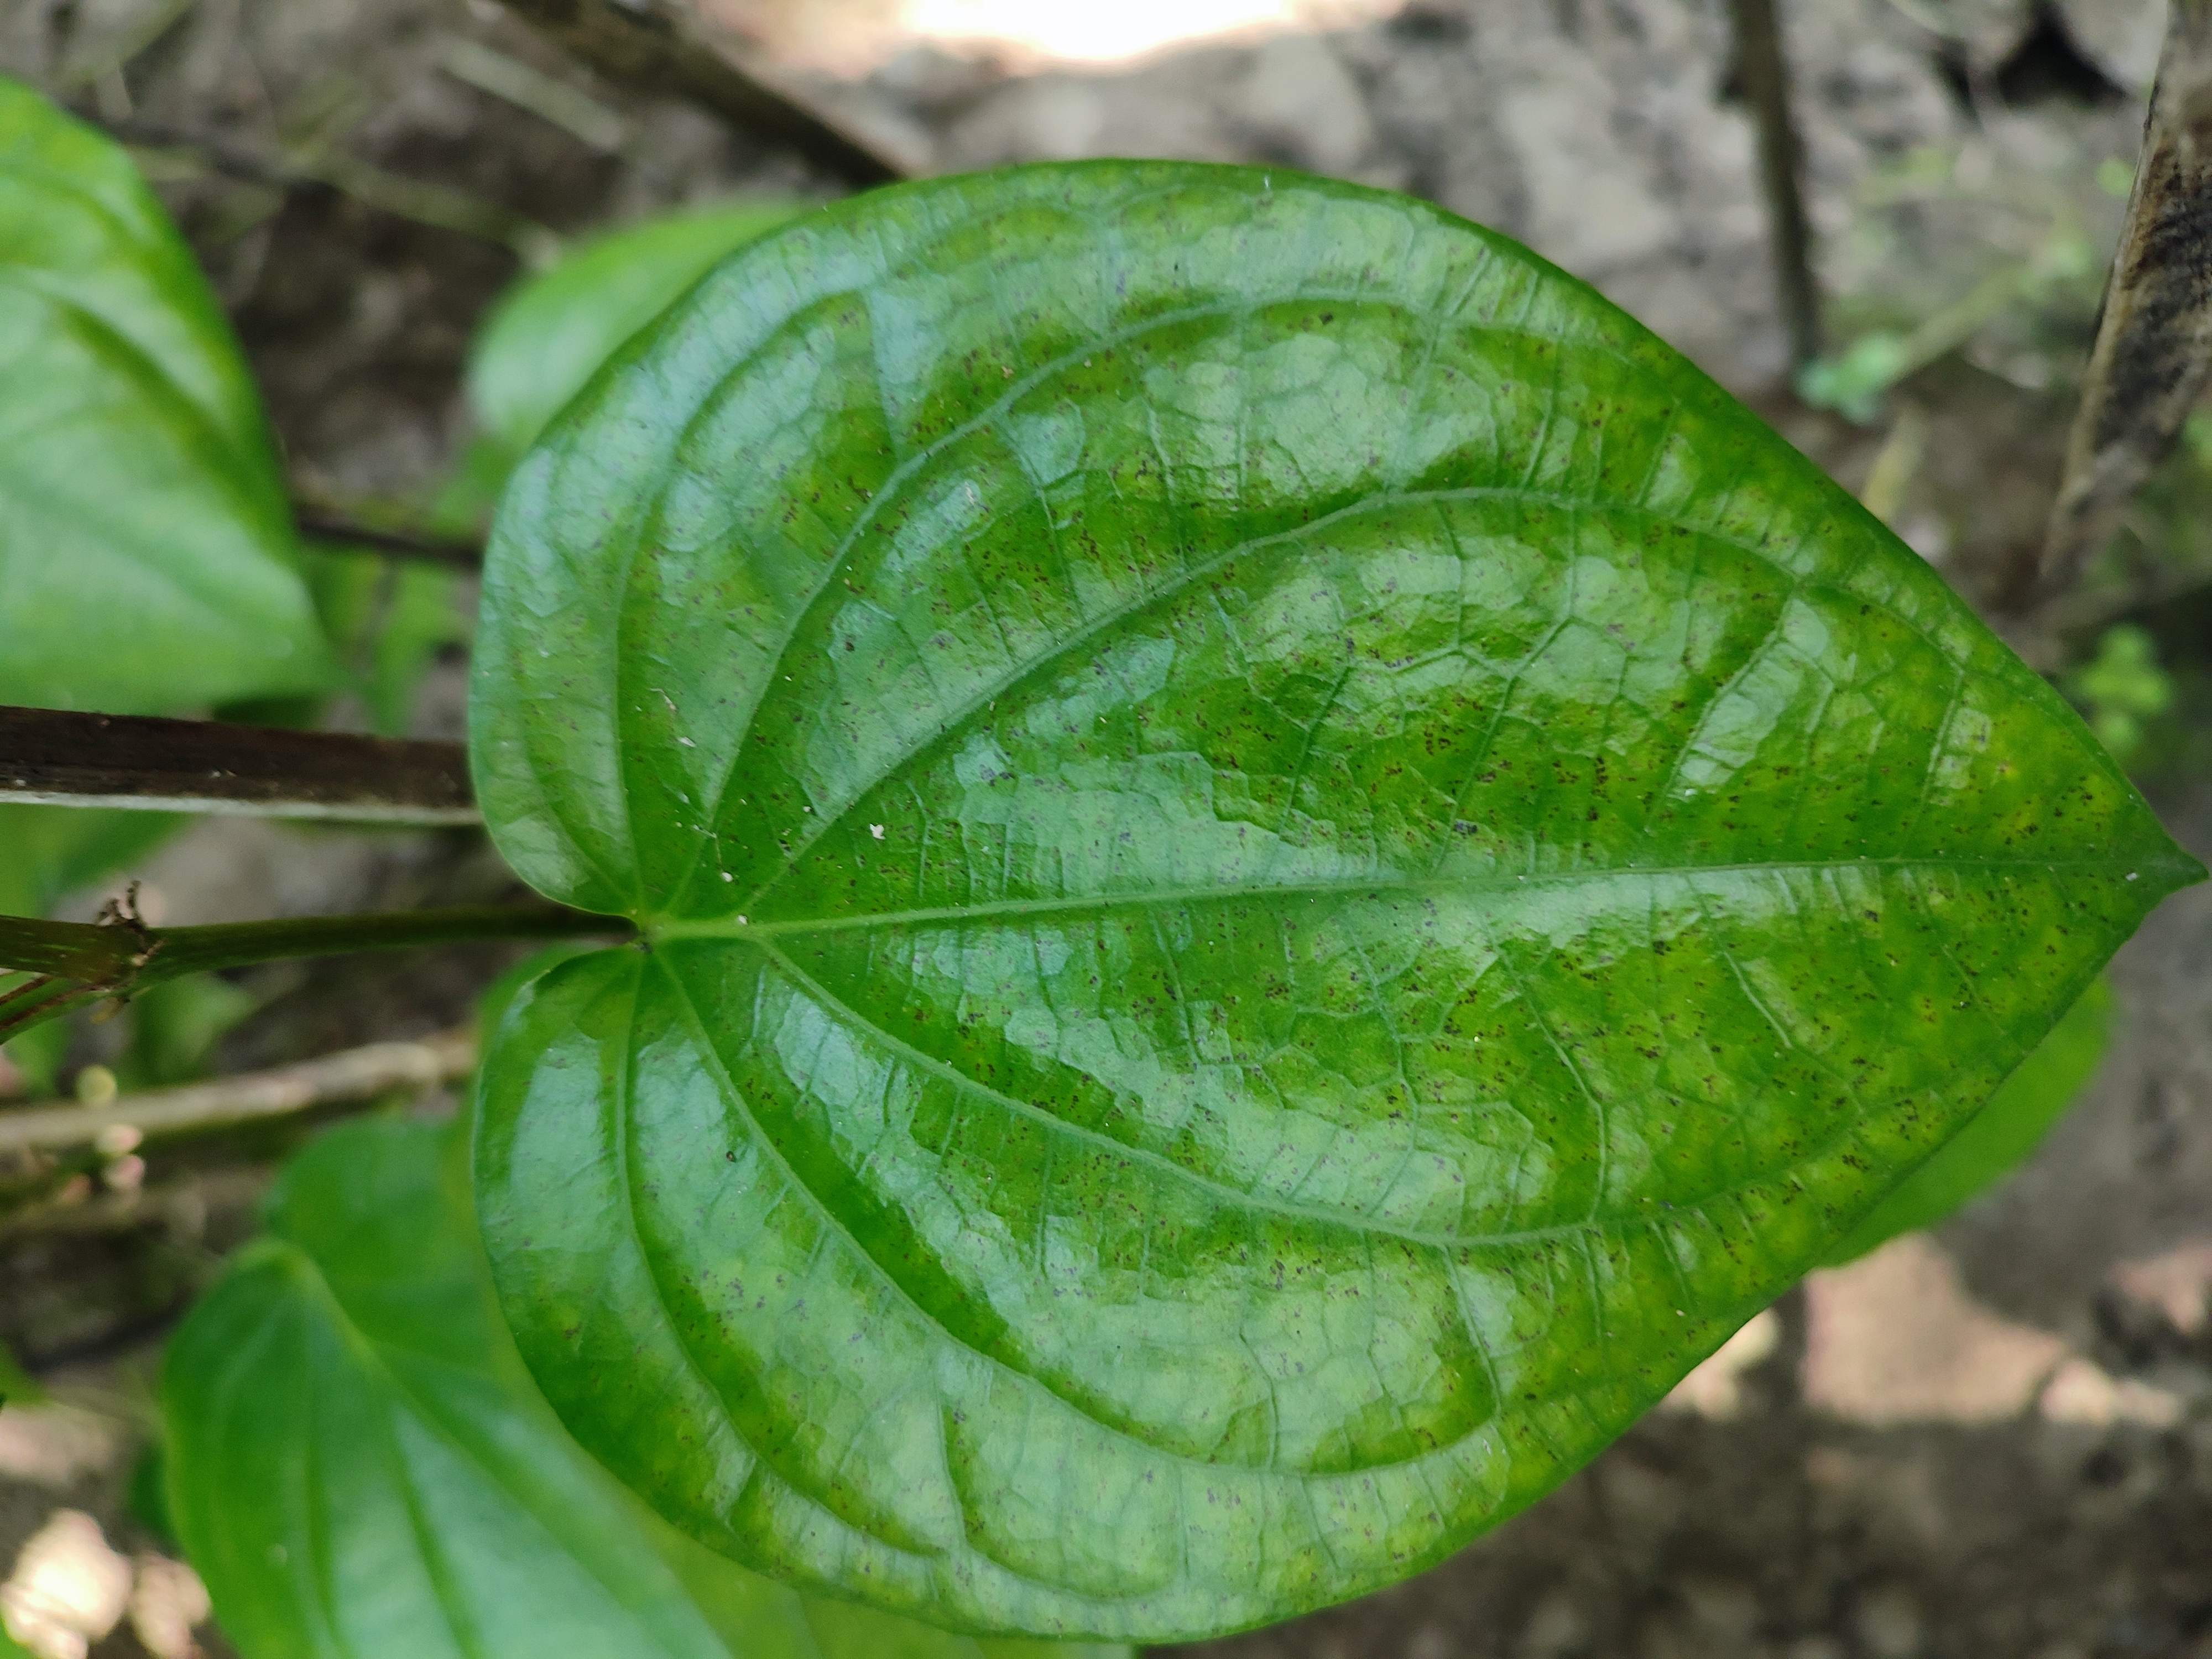
Label: Healthy_Leaf